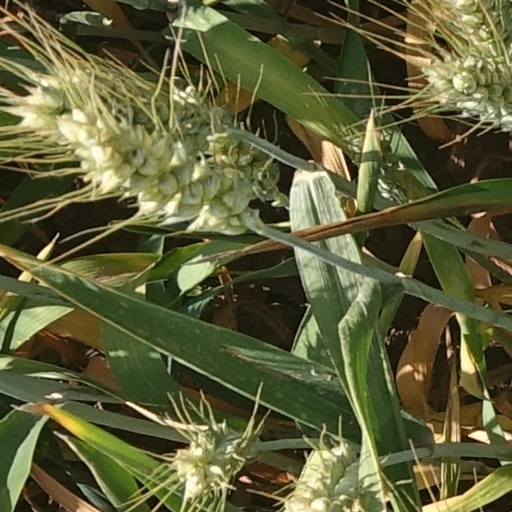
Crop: wheat